Hannibal's crossing of the Alps

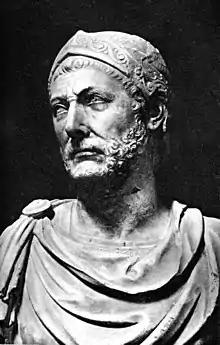
The Capuan bust, reputedly of Hannibal. Found in Capua

Hannibal, aware of the situation, sent a number of embassies to the Gallic tribes in the Po valley. In 220 BC, he had begun to communicate intimately with the Padane Gauls, so called because the Po in this era was called the "Padus" by the Romans, and these embassies brought with them offers of money, food and guides to the Carthaginians.